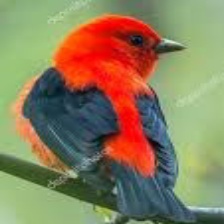
Species: SCARLET TANAGER
Scientific name: PIRANGA OLIVACEA